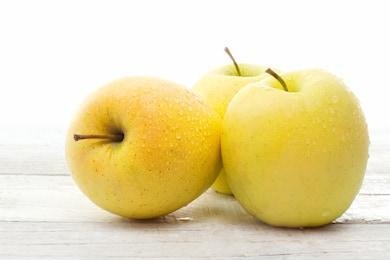
Label: apple